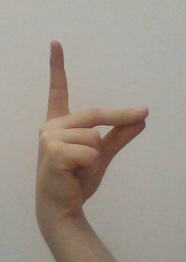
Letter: ta